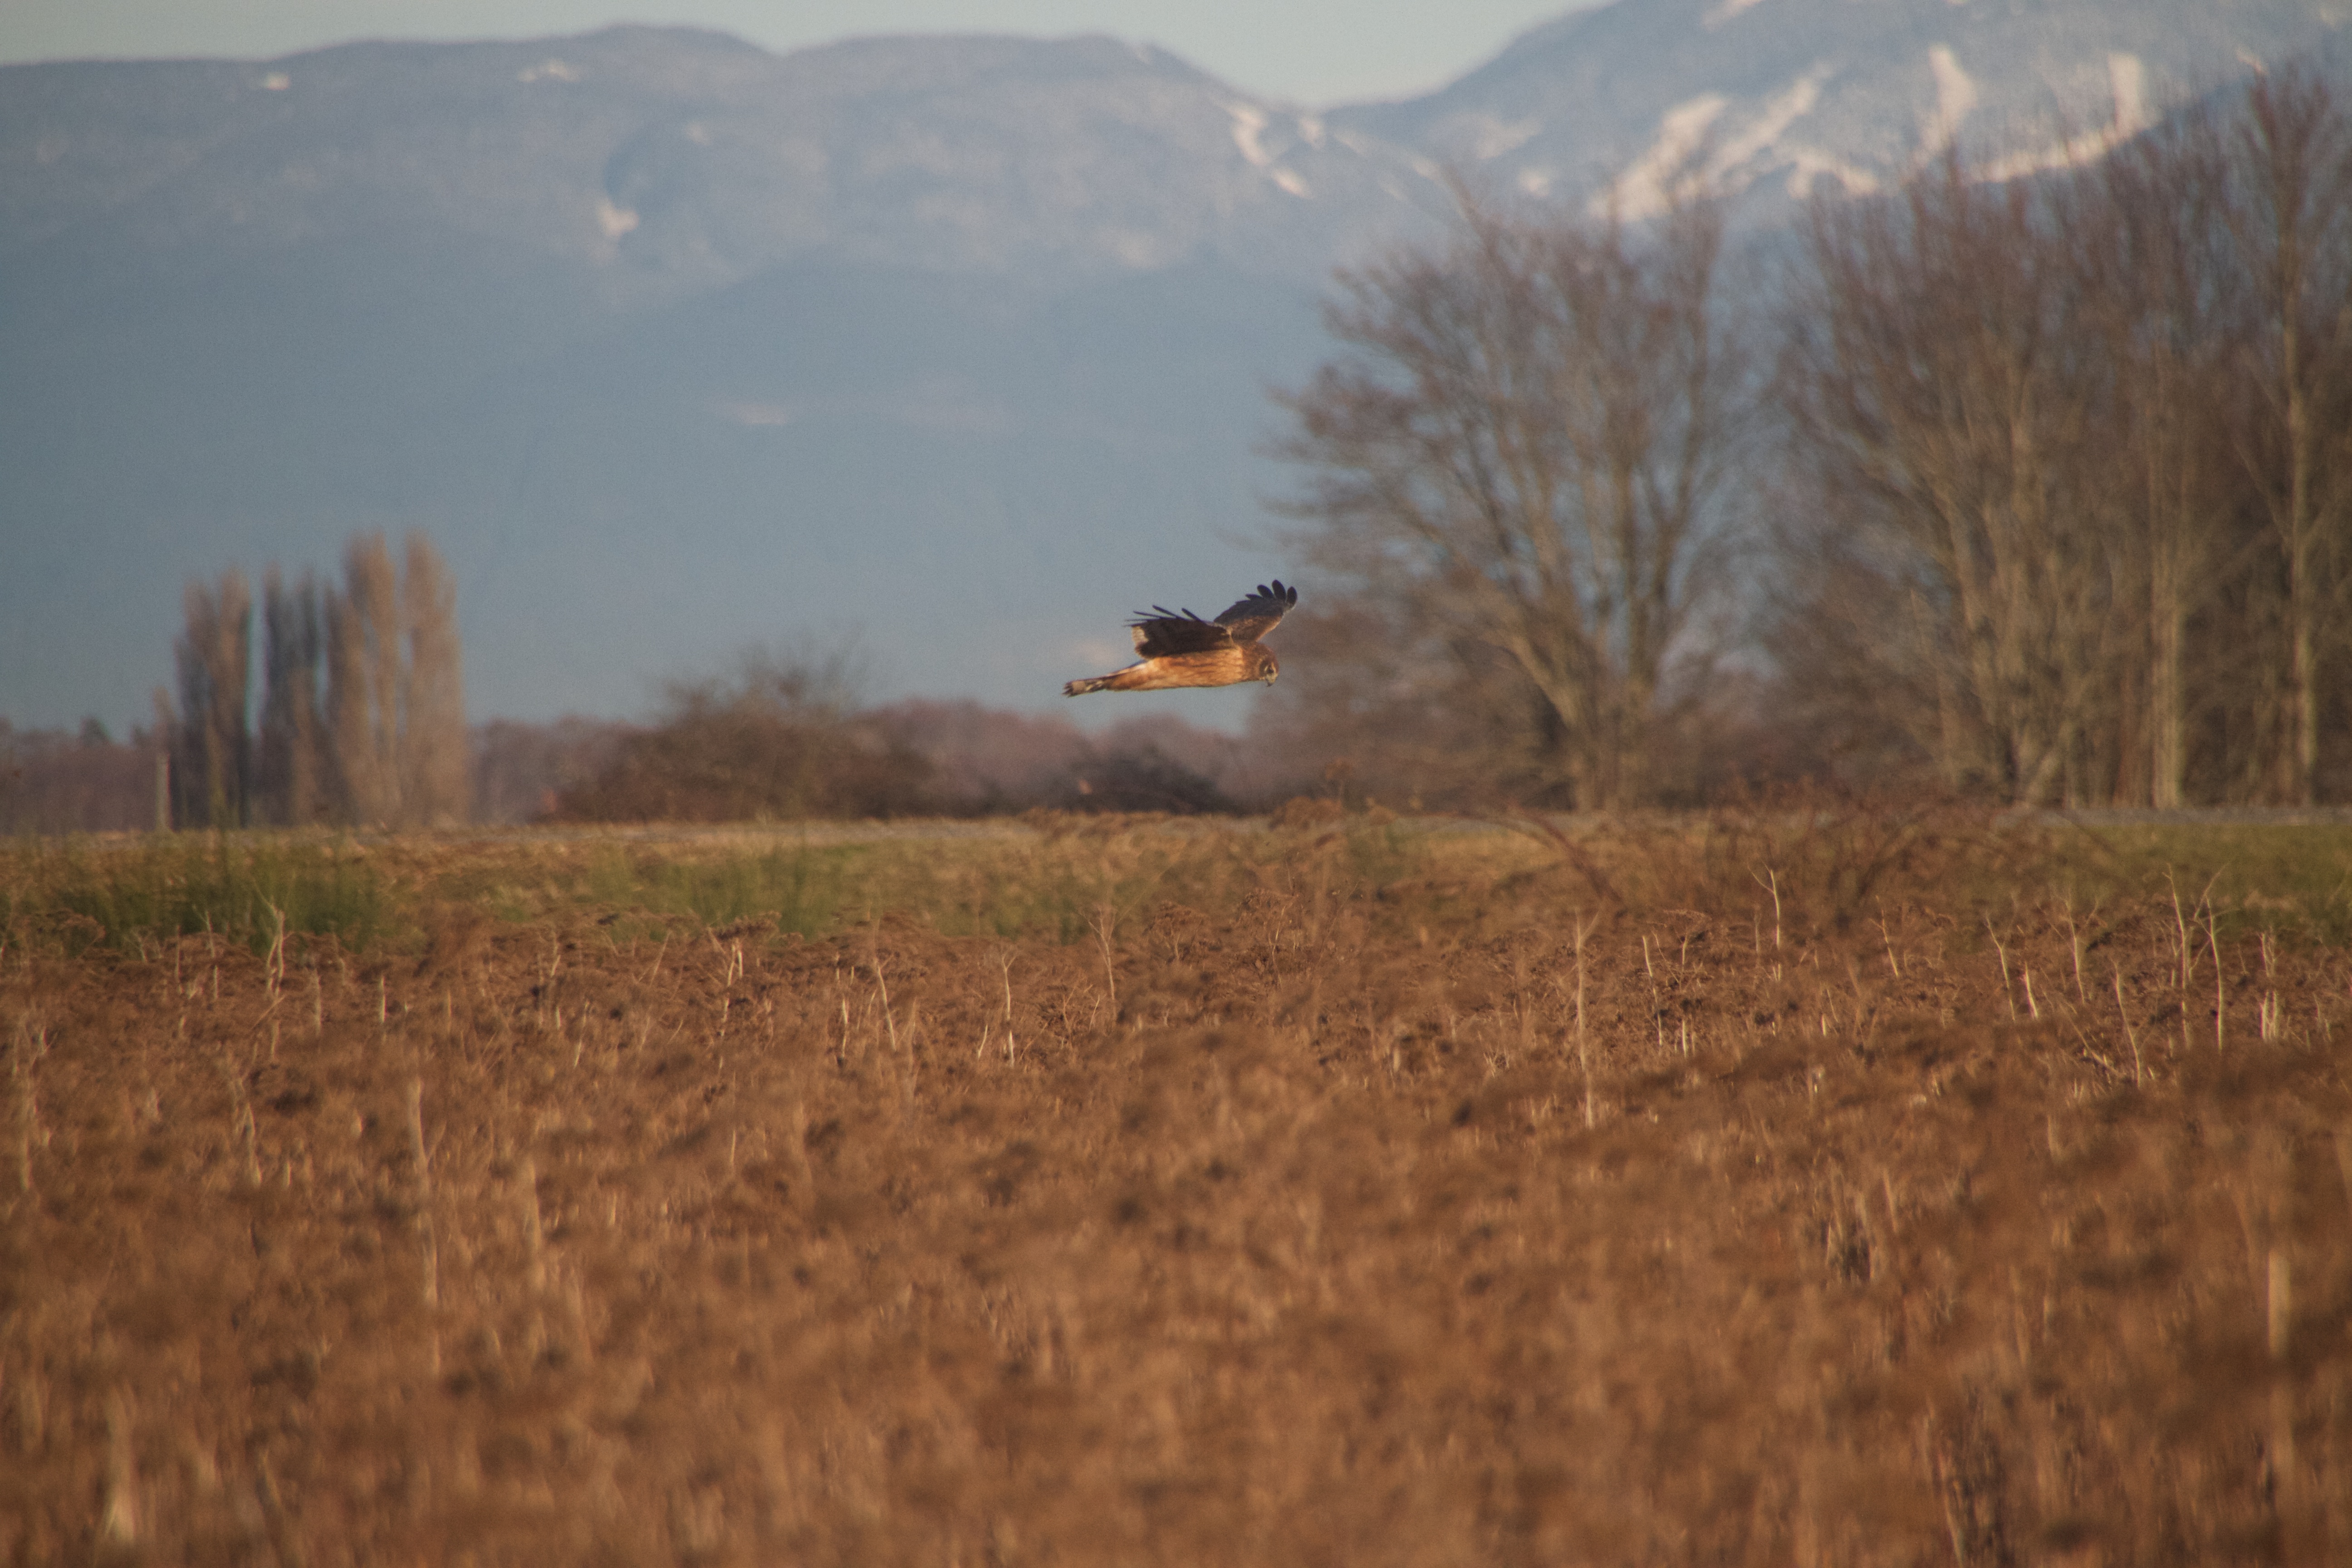
landscape, tree, nature, forest, grass, marsh, wilderness, mist, field, prairie, morning, wildlife, autumn, hawk, plain, wetland, habitat, harrier, rural area, natural environment, atmospheric phenomenon